2nd Kent Artillery Volunteers

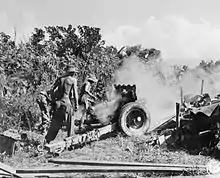
3.7-inch Howitzer in action in Burma, 1944.

139th Field Regiment mobilised at Lewisham on 1 September 1939 and after a week moved to Mill Hill where the men were billetted in private houses with clubs and church halls use as messes and cookhouses. Training began with the equipment available: two 4.5-inch howitzers per Troop and a few requisitioned civilian vehicles. In November the regiment moved to requisitioned buildings in Gloucestershire, with RHQ and 362nd Bty at Tetbury and 364th Bty at Westonbirt House. First World War-vintage 18-pounder Mk II guns on pneumatic wheels replaced the 4.5-inch howitzers, a few Bedford 15-cwt trucks and Morris Quad gun-tractors arrived, and the regiment trained to a standard of efficiency to join the BEF in France, one of the few 2nd Line TA units to do so. It embarked at Southampton on 9 April 1940.